Anacostia River

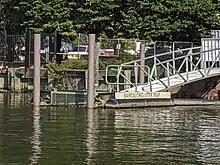
Bandalong Litter Trap, 2019

In May 2009, a Bandalong Litter Trap floating litter-control system was placed in the Watts Branch tributary of the Anacostia River as part of Mayor Adrian Fenty's "Green DC Agenda." In its first year of operation, it removed more than of floatable litter per month from the river.